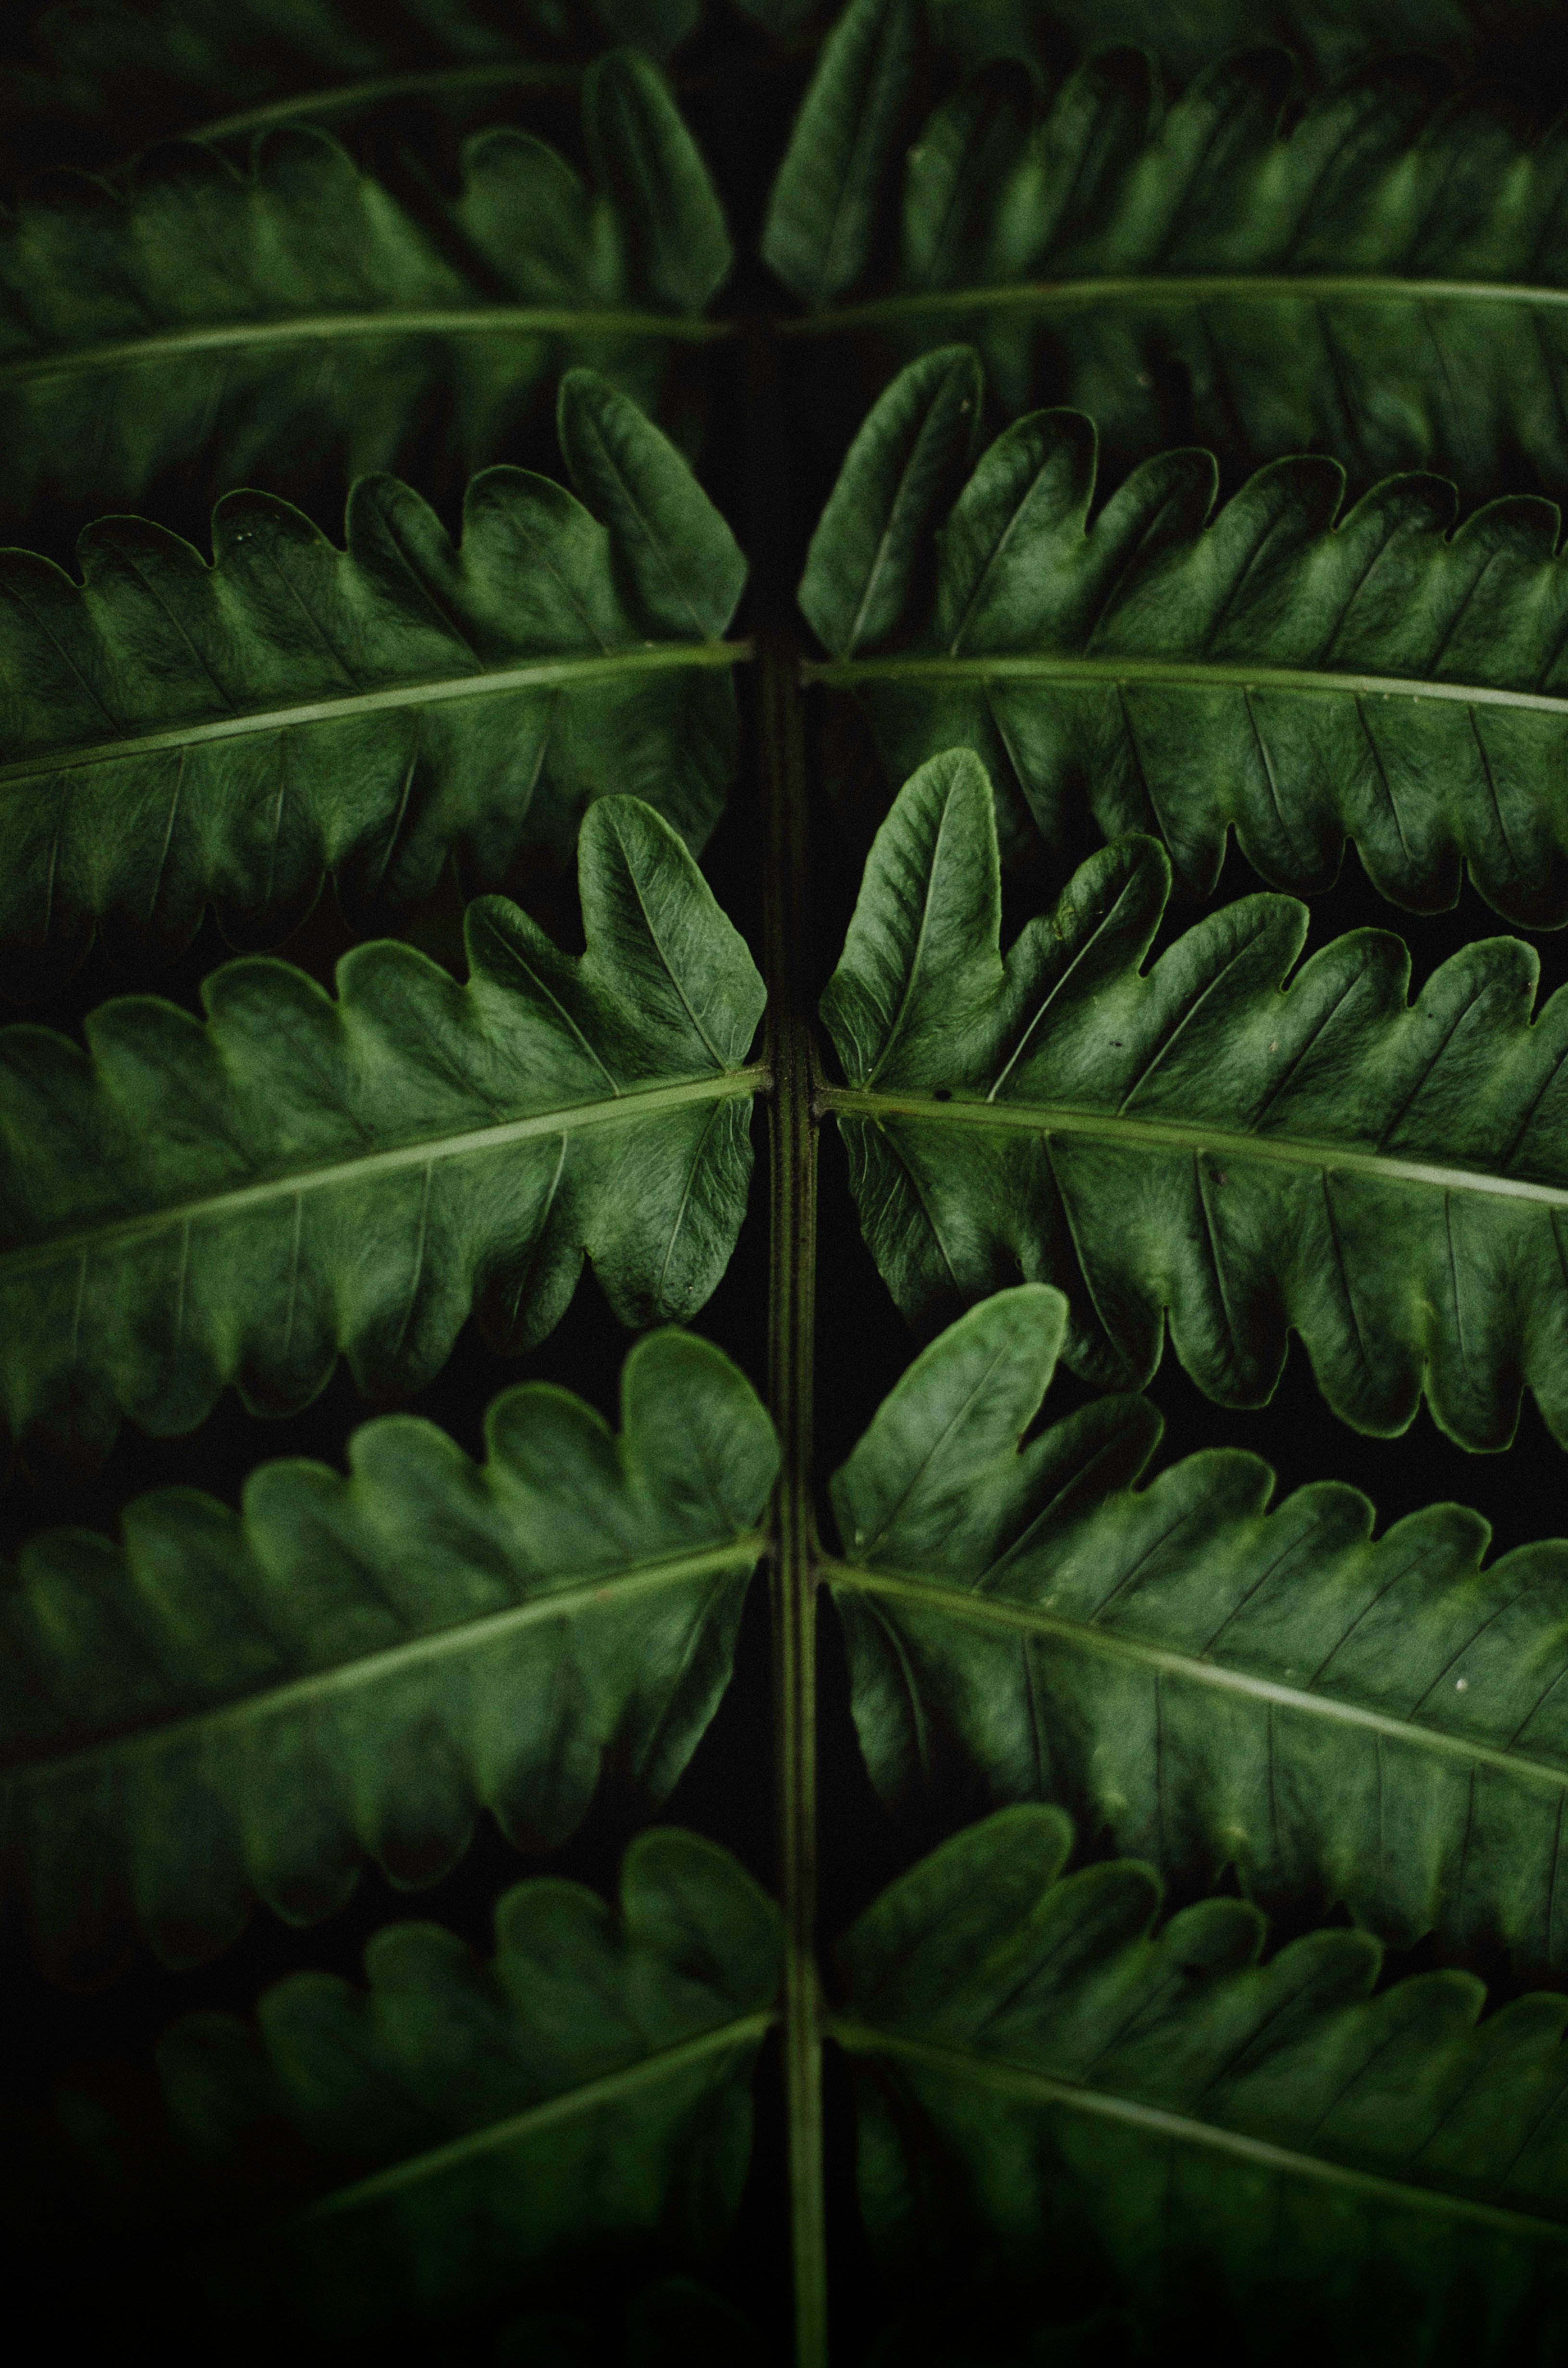
plant, leaf, flower, green, jungle, botany, flora, fern, symmetry, flowering plant, plant stem, land plant, ferns and horsetails